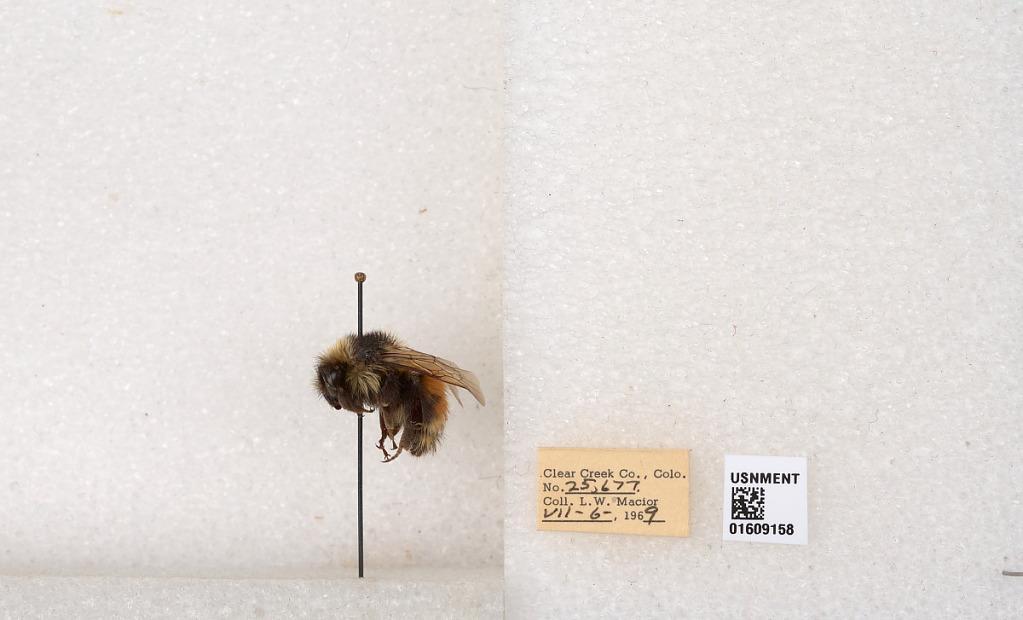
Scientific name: Bombus (Pyrobombus) sylvicola Kirby
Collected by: L. Macior
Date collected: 1969-7-6
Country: United States
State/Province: Colorado
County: Clear Creek
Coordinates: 39.6856, -105.645